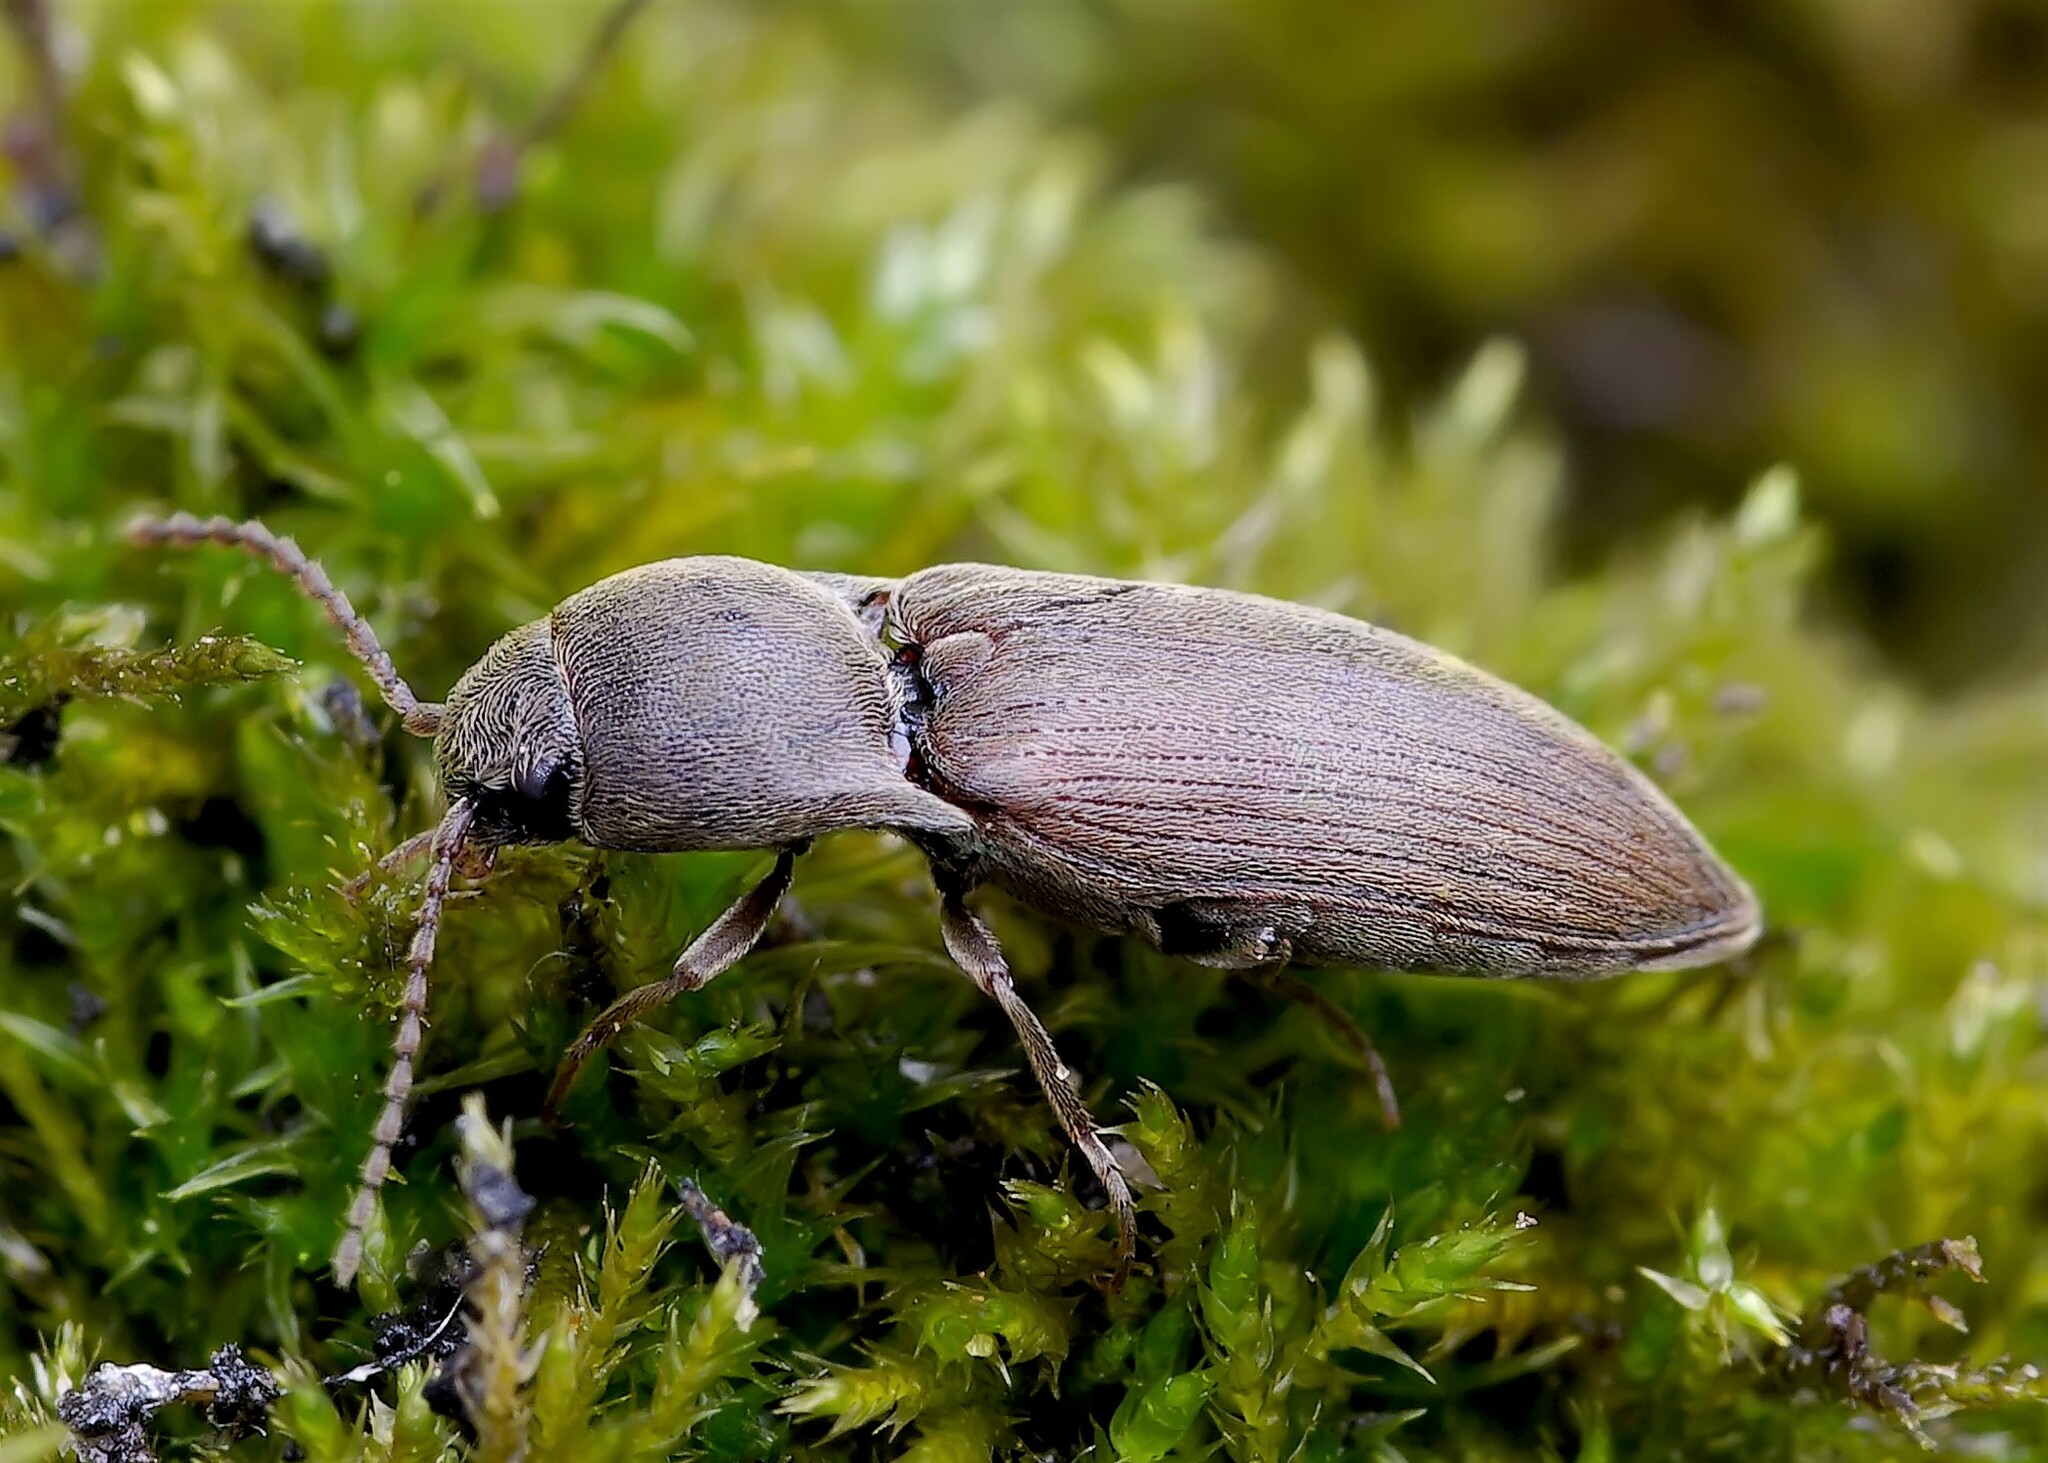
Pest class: clickbeetles_wireworms